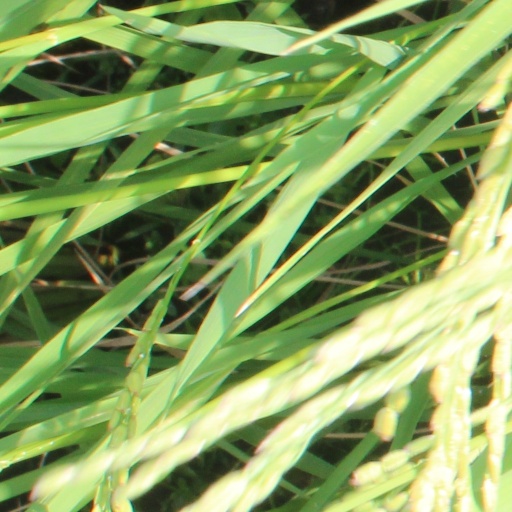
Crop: rice